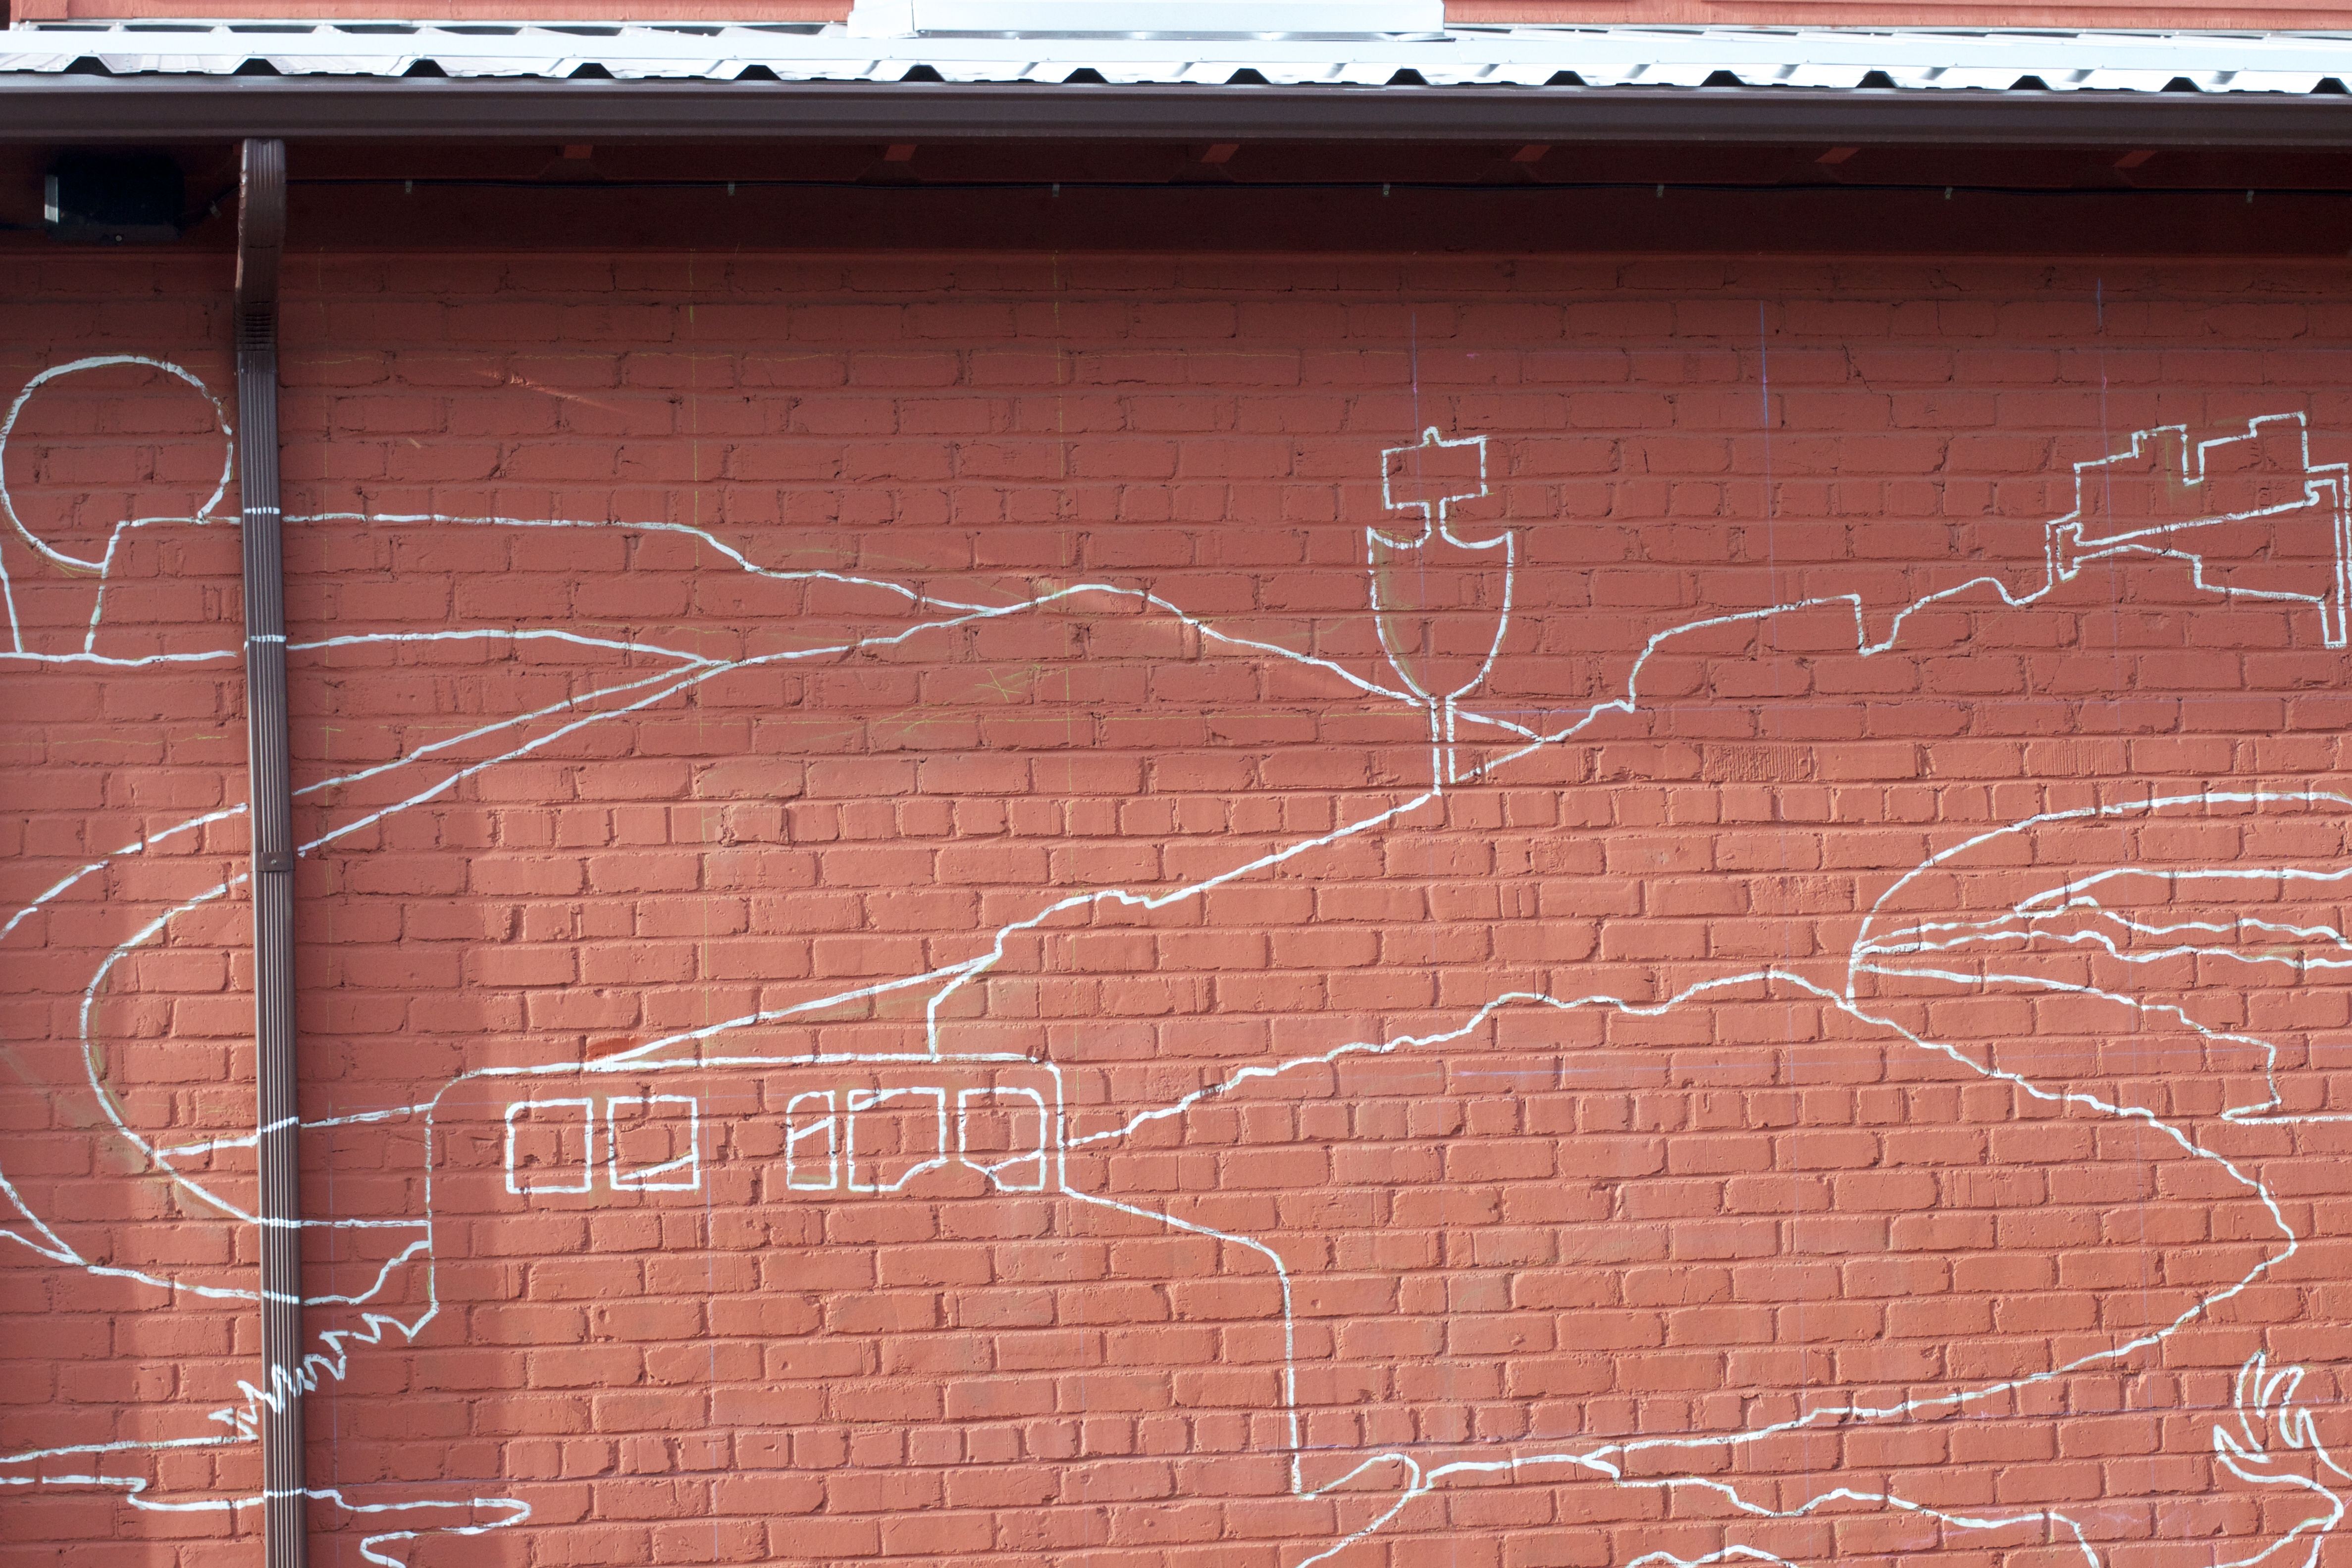
wall, line, brick, material, art, brickwork, shape, raildog, flooring